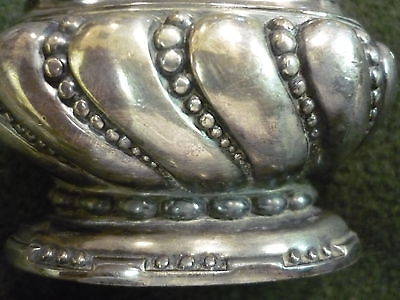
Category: table